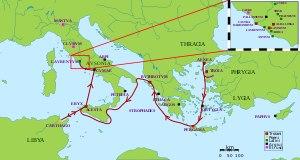
Le Chant III de l‘Énéide est la partie des voyages d’Énée qui raconte à Didon son voyage de Troie à Carthage.
Le Chant I de l‘Énéide est celui dans lequel Énée arrive en Italie par mer, sur les côtes de Lavinium. Virgile invoque la muse.